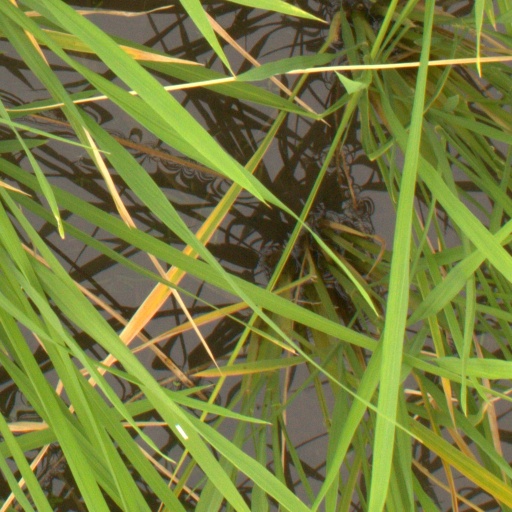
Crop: rice